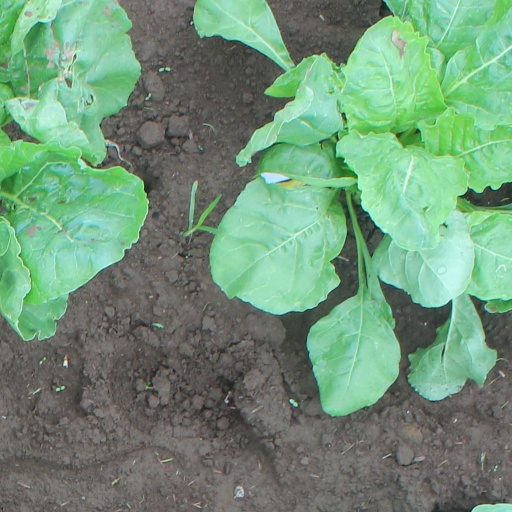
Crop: sugar beet